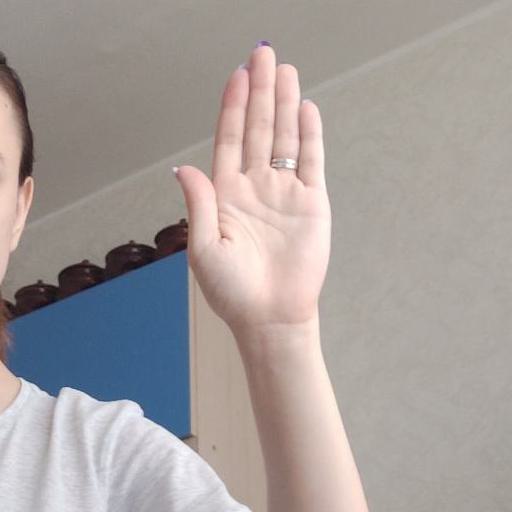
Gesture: stop